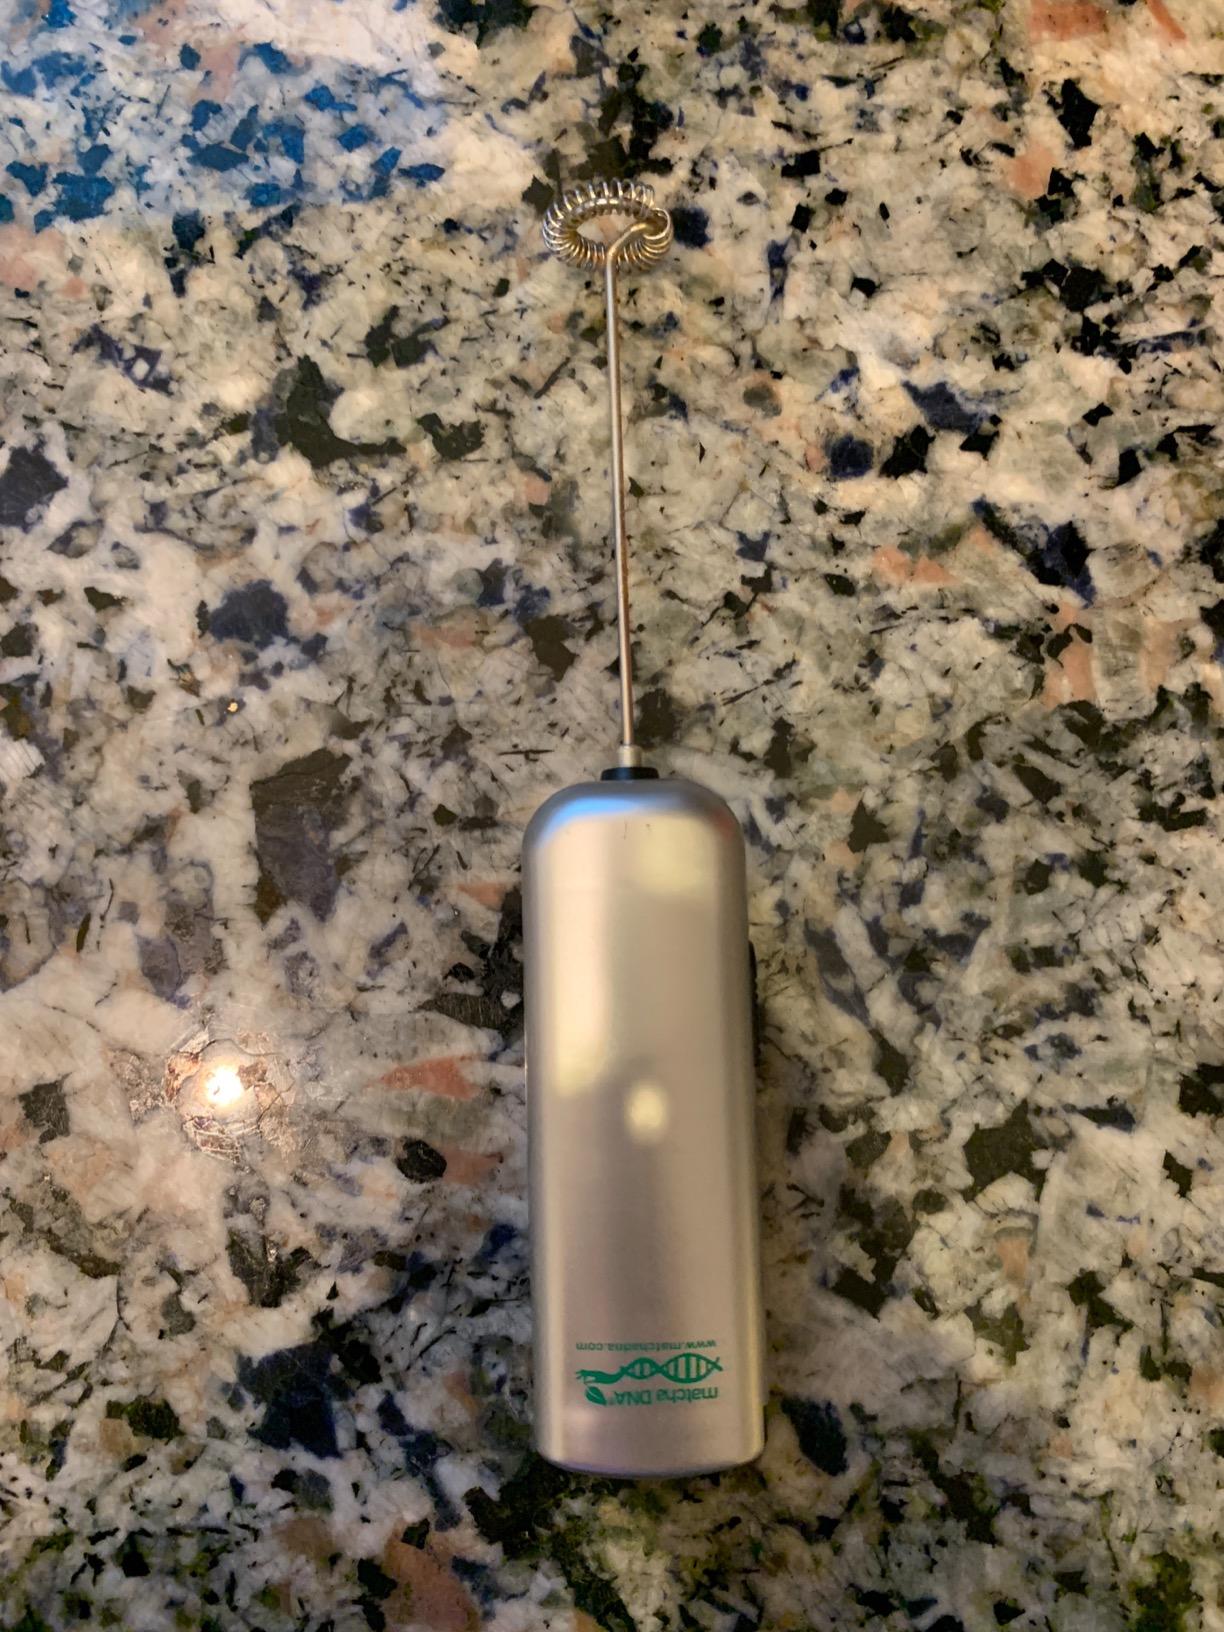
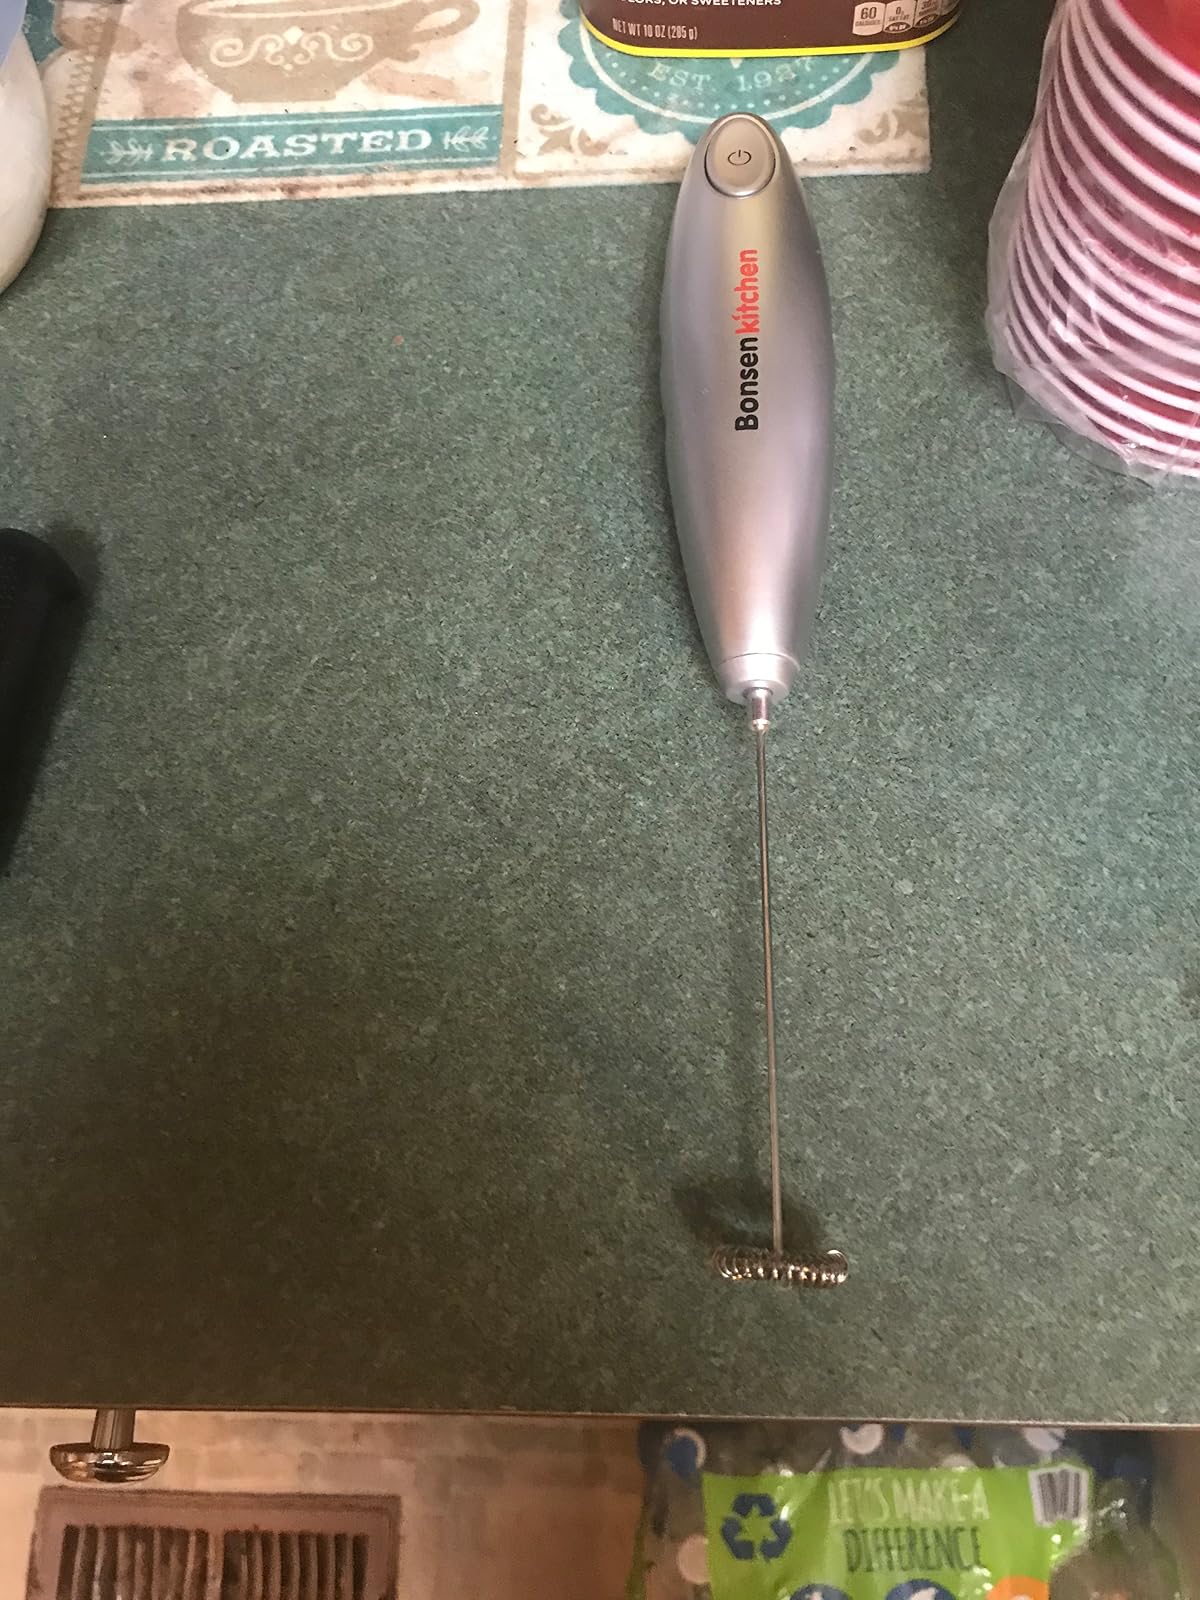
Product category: items_mixer
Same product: no